Project Chanology

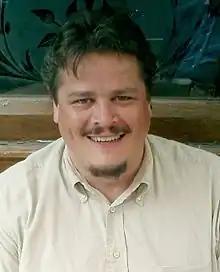
Andreas Heldal-Lund, founder of Operation Clambake

Andreas Heldal-Lund, founder of the Scientology-critical website and non-profit organization Operation Clambake, released a statement criticizing the digital assault against Scientology. Heldal-Lund commented, "People should be able to have easy access to both sides and make up their own opinions. Freedom of speech means we need to allow all to speak – including those we strongly disagree with. I am of the opinion that the Church of Scientology is a criminal organization and a cult which is designed by its delusional founder to abuse people. I am still committed to fight for their right to speak their opinion." He also stated that "Attacking Scientology like that will just make them play the religious persecution card ... They will use it to defend their own counter actions when they try to shatter criticism and crush critics without mercy."